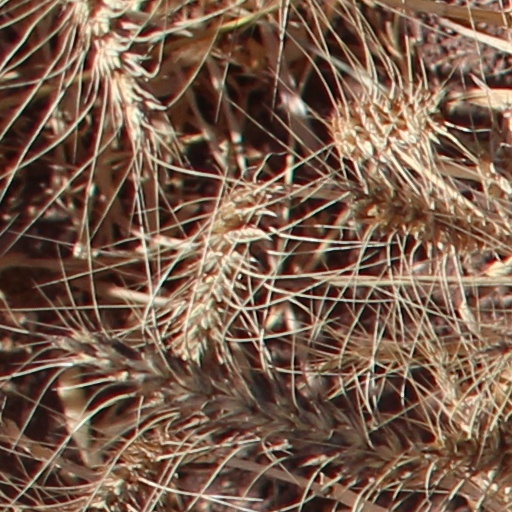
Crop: wheat